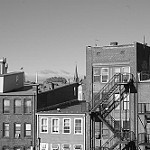
Label: B & W